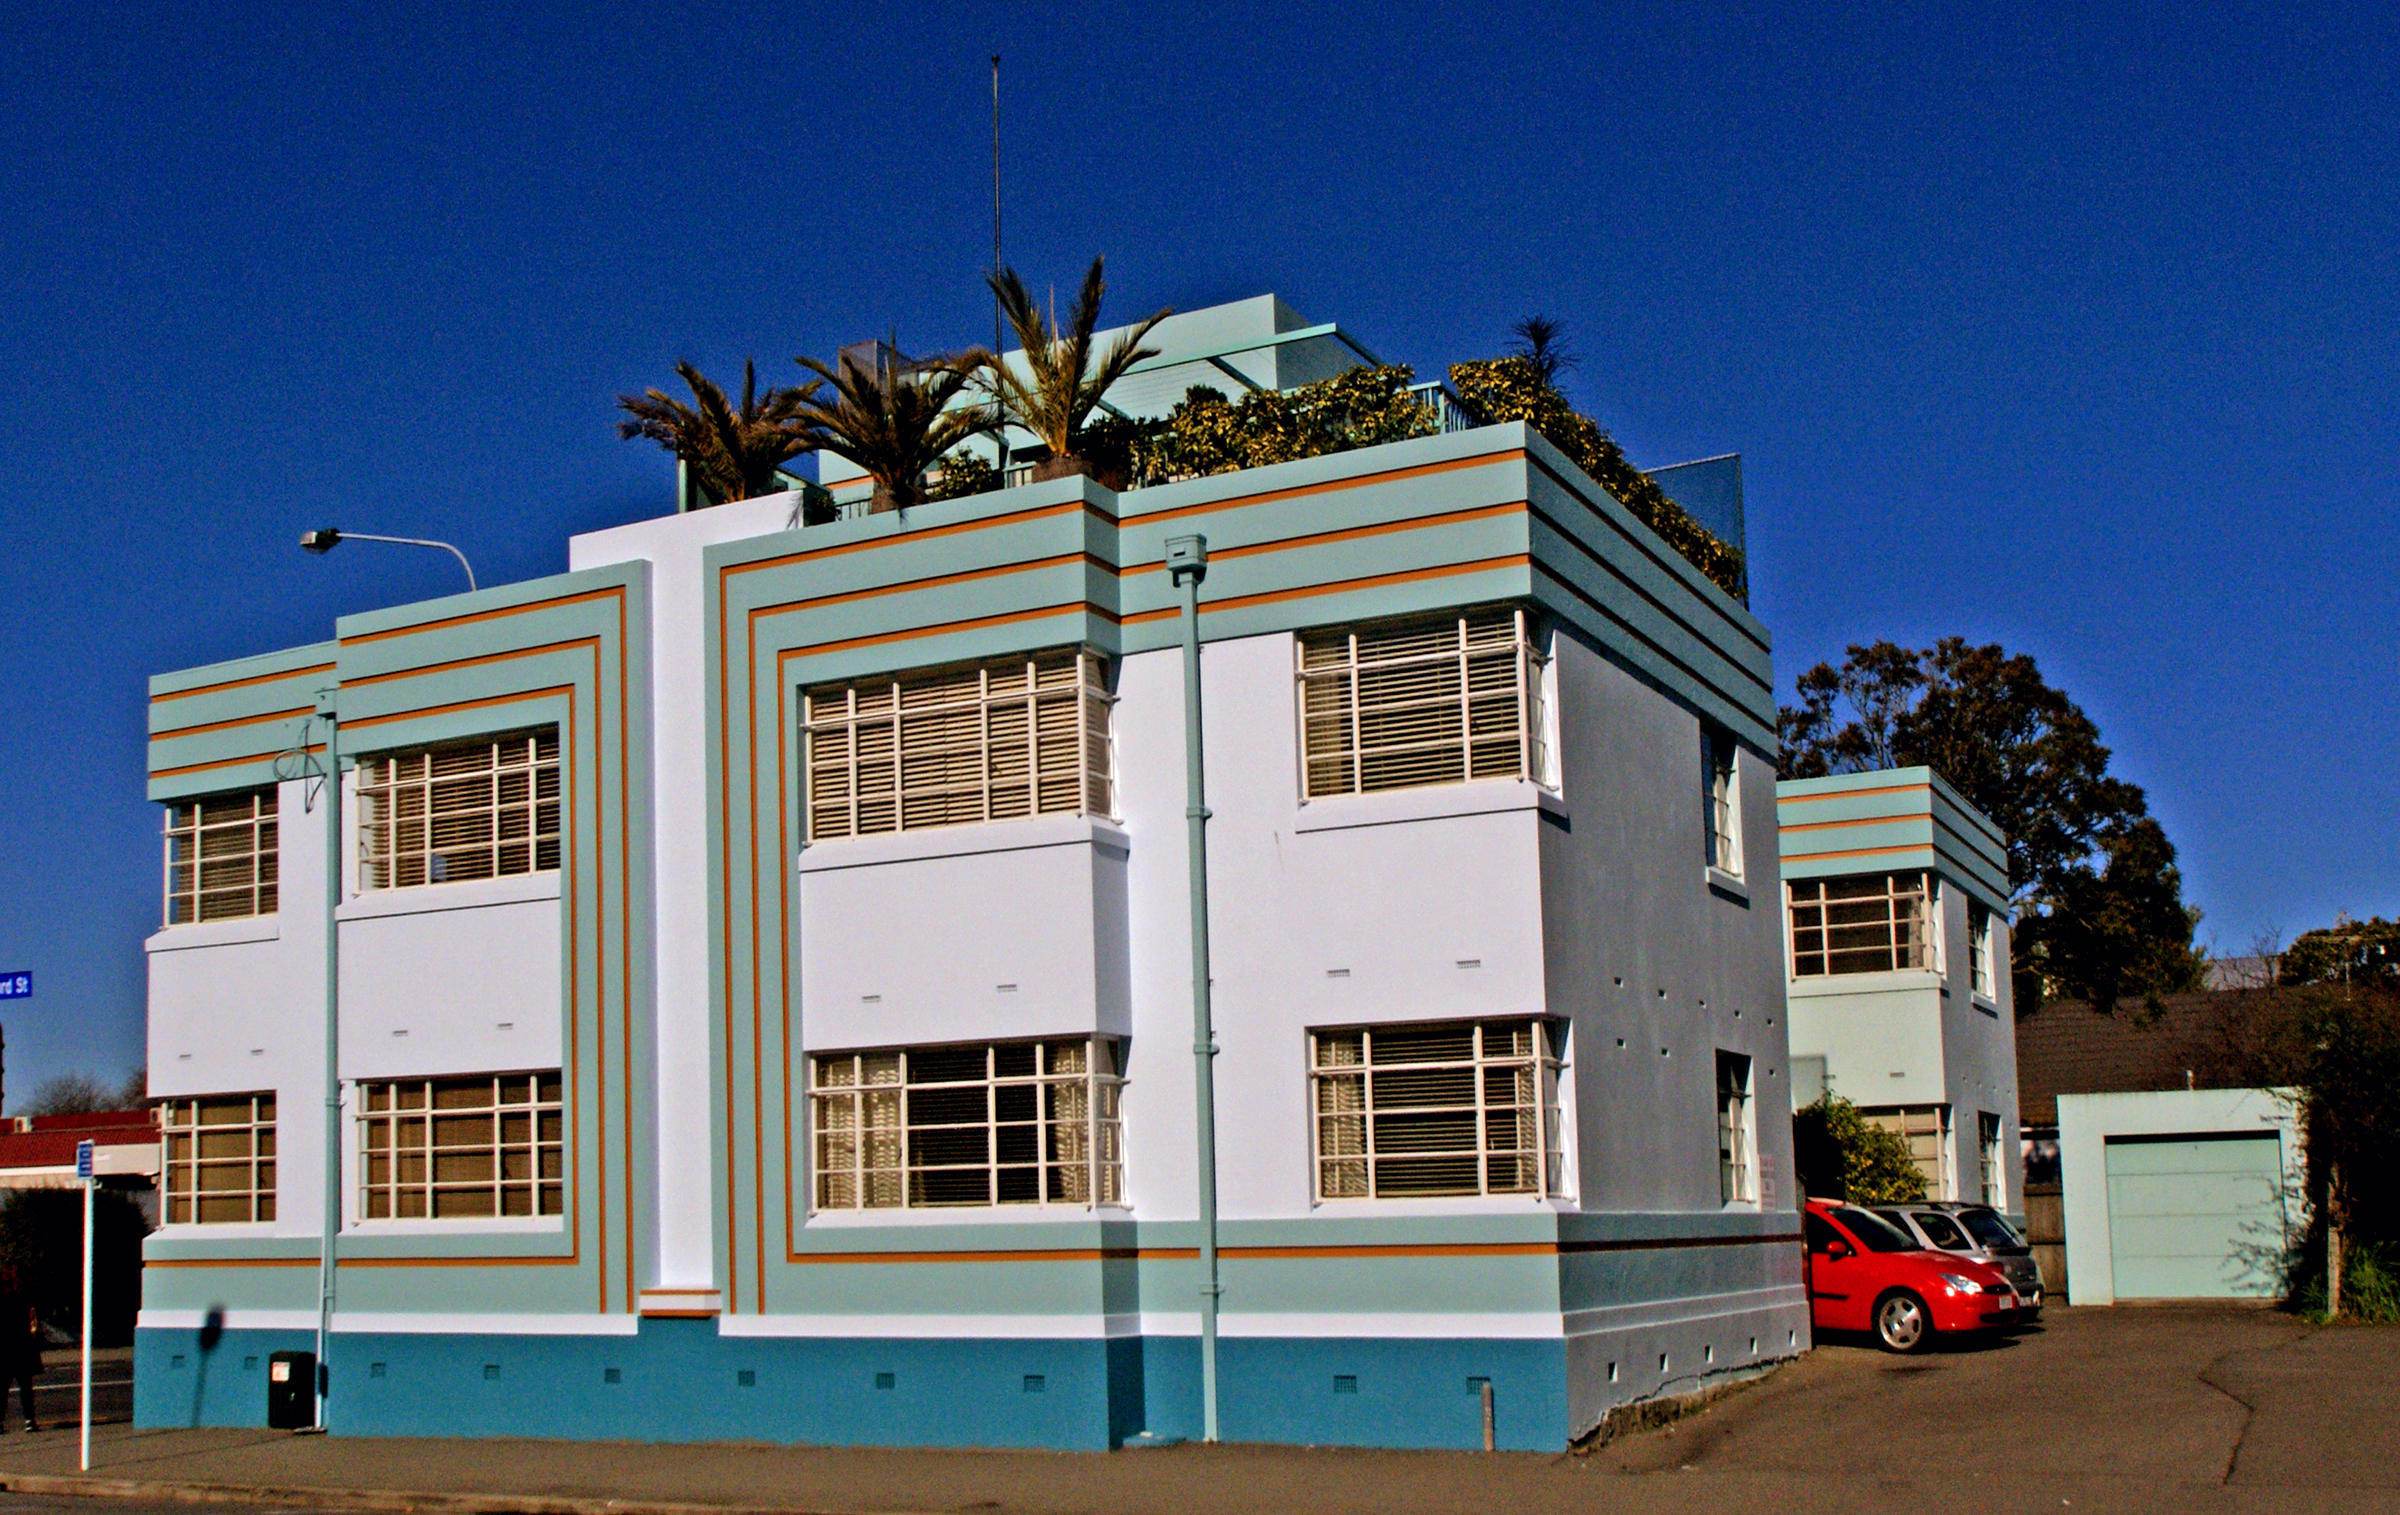
architecture, house, town, building, home, downtown, facade, buildings, newzealand, estate, christchurch, canterbury, cityscapes, streetsofmine, atrdeco, neighbourhood, urban area, residential area